List of birds of Trinidad and Tobago

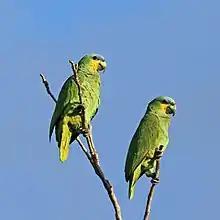
Orange-winged parrots, Tobago

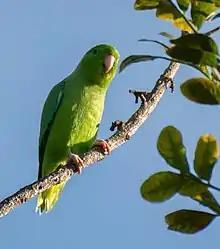
Green-rumped parrotlet, Trinidad

Parrots are small to large birds with a characteristic curved beak. Their upper mandibles have slight mobility in the joint with the skull and they have a generally erect stance. All parrots are zygodactyl, having the four toes on each foot placed two at the front and two to the back.